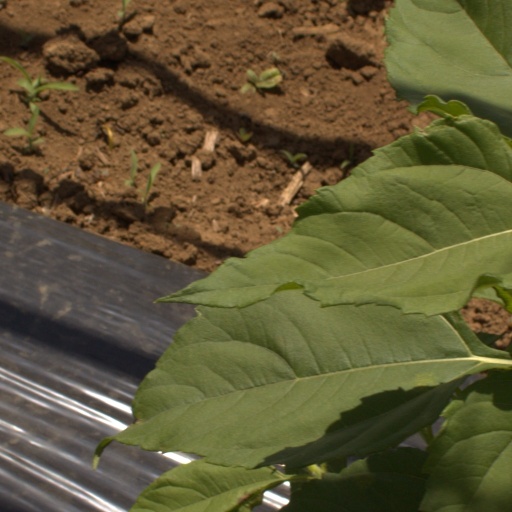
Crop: Jerusalem artichoke